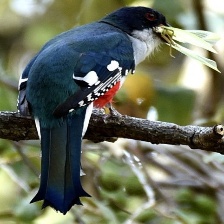
Species: CUBAN TROGON
Scientific name: PRIOTELUS TEMNURUS